Niki de Saint Phalle

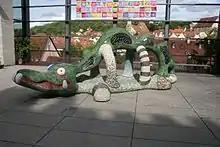
"Nikigator" (2001)

In August 1982, Saint Phalle was honored at the Street Festival of the Arts in New York City. Later that year, Saint Phalle collaborated with Tinguely to produce the "Stravinsky Fountain", a 15-piece sculptural fountain for Igor Stravinsky Square, located next to the Centre Georges Pompidou in Paris. Because of its prominent location in Paris, it would become one of the best-known collaborations between the two artists.